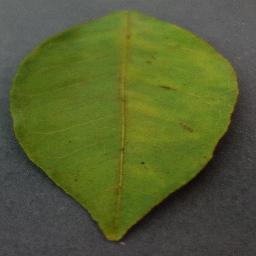
Label: Orange___Haunglongbing_(Citrus_greening)